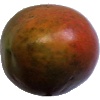
Label: Mango Red 1